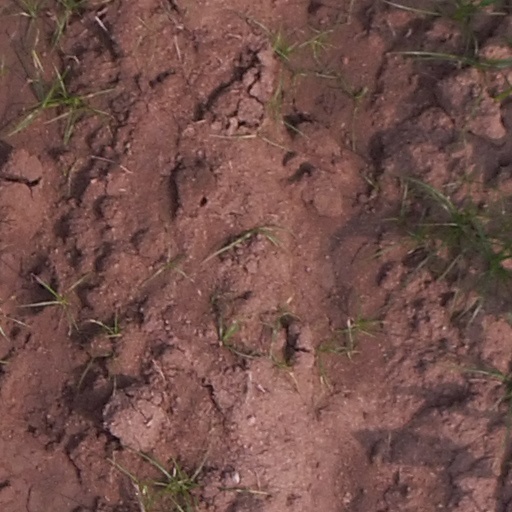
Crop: maize; corn